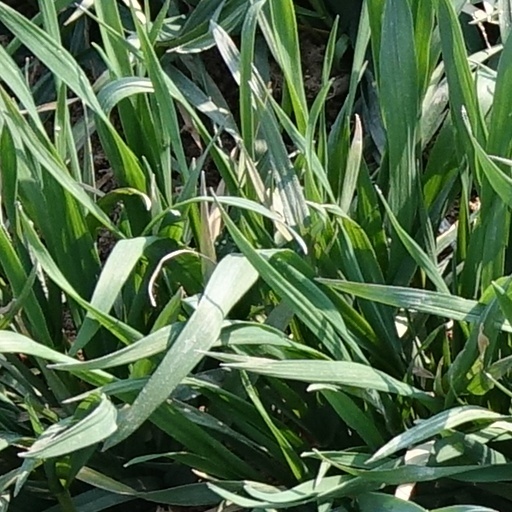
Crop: wheat